Antonio Alegre

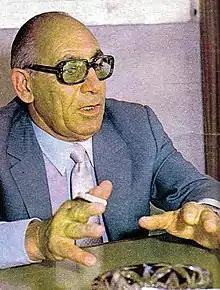

Antonio Alegre (August 13, 1924 – February 24, 2010) was a notable Argentine football official. He was president of Boca Juniors from 1985 to 1995, a period during which the club did not win any major trophy.